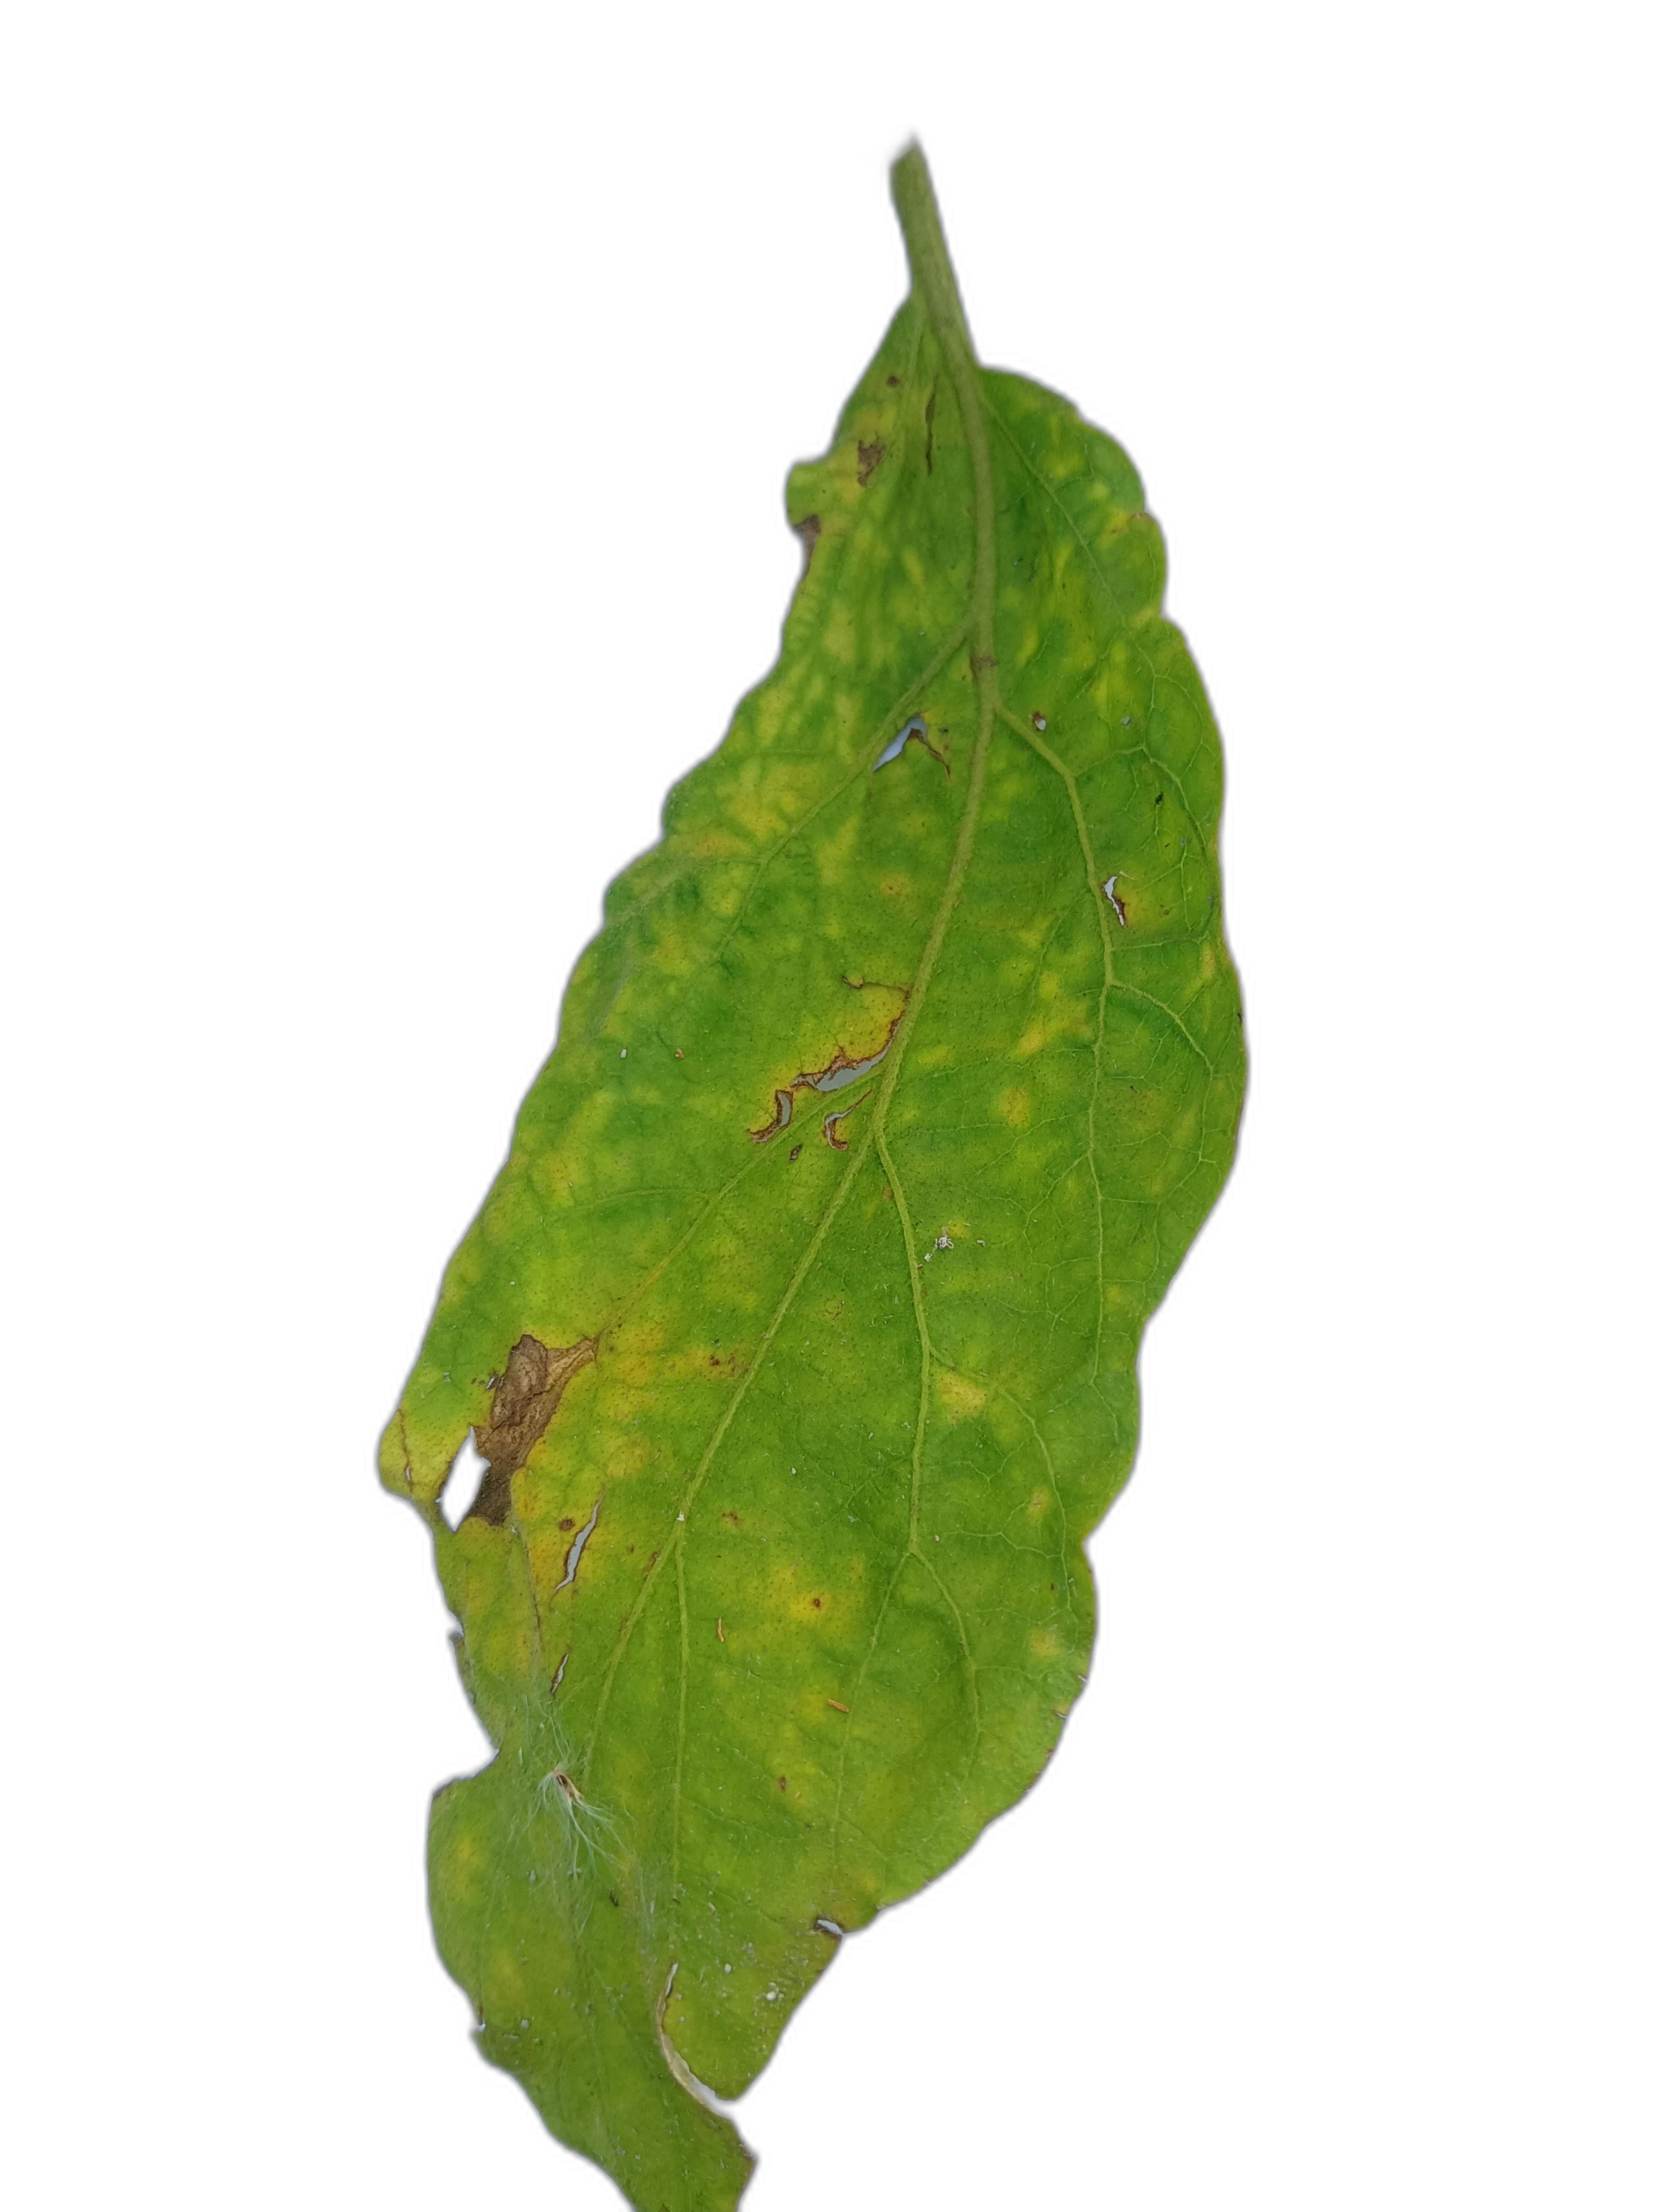
Label: Leaf Spot Disease